Ogoniok

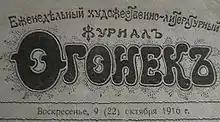
Logotype

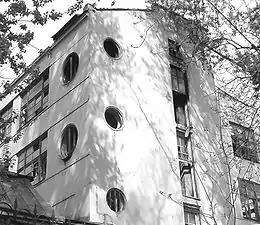
The print shop of "Ogonyok" magazine designed by El Lissitzky

Ogoniok (pre-reform orthography: Огонекъ) was one of the oldest weekly illustrated magazines in Russia.